Alf Dubs, Baron Dubs

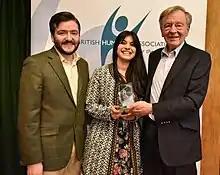
Alf Dubs pictured alongside Andrew Copson and Pavan Dhaliwal as he is awarded Humanist of the Year by Humanists UK in 2016

Dubs lists his main home as a cottage in the Lake District in Cumbria, which enabled him to claim over £26,000 of overnight subsistence expenses in 2007–08, although he has lived in Notting Hill, London, since 1964. In May 2009, he argued in justification that Lords regard the overnight allowance as a payment instead of salary. "We are the only legislators in the world that don't get paid," he said. "The overnight thing is quite generous because it compensates for not having a salary. In practice that's how it works."